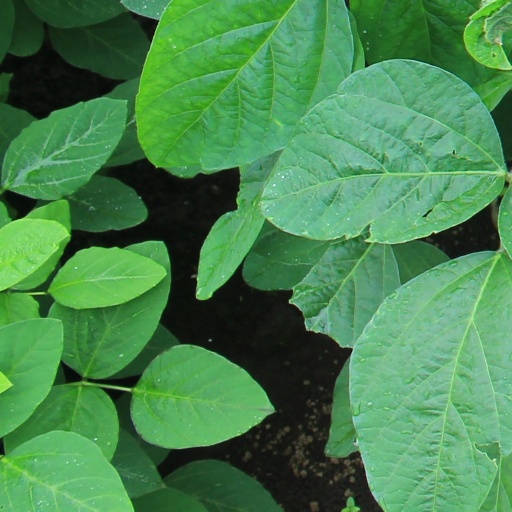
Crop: soybean